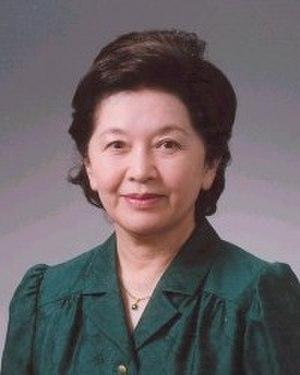
Kyōko Nakayama est une femme politique japonaise née le 26 janvier 1940, membre du gouvernement Fukuda en tant que Ministre d'État pour la Population, l'Égalité des sexes et la question des Enlèvements, mais également membre de la chambre des conseillers.